Culture of Vietnam

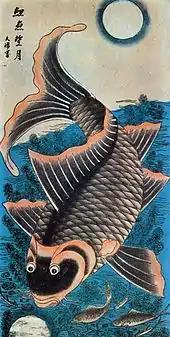
Typical Đông Hồ folk woodblock print of a carp

Vietnamese silk painting is one of the most popular forms of art in Vietnam, favored for the mystical atmosphere that can be achieved with the medium. During the 19th and 20th centuries, French influence was absorbed into Vietnamese art and the liberal and modern use of color especially began to differentiate Vietnamese silk paintings from their Chinese, Japanese and Korean counterparts. Vietnamese silk paintings typically showcase the countryside, landscapes, pagodas, historical events or scenes of daily life.